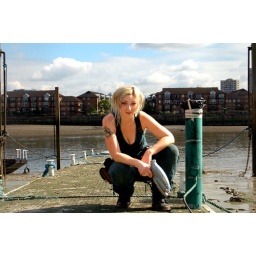
Bint-ra, London 2007 StreetWars player, near her house boat on the Thames.